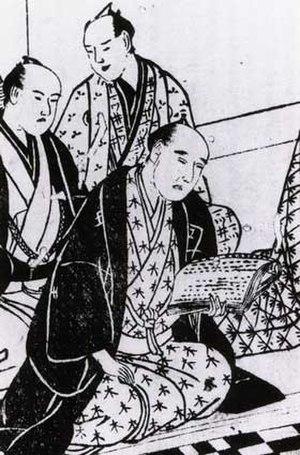
Namiki Gohei I., Namiki Gohachi, né en 1747 à Osaka et décédé le 27 février 1808 à Edo, est un dramaturge et acteur kabuki japonais.